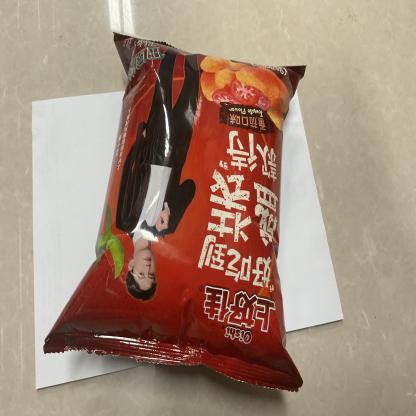
Label: plastics